Kazimierz Michałowski

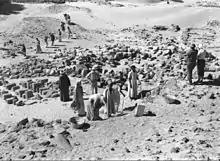
Excavations at Faras

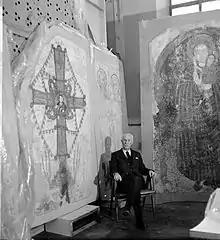
Kazimierz Michałowski in front of wall paintings from Faras, 1960s

Faras, ancient "Pachoras," was a capital city of the Northern Nubian kingdom. In 1961–1964 rescue excavations were performed there, headed by Professor Michałowski. The exploration was part of a larger project, named the Nubian Campaign, managed under the auspices of UNESCO, whose objective was to salvage historical artefacts from flooding by the Nile in connection to the Aswan High Dam development. Ruins of a medieval cathedral church of the bishops of Pachoras were discovered along with religious paintings dating back to the 7th – 13th century. A set of the so-called "frescos from Faras" (actually they are not frescos but paintings executed with tempera paint on dry plaster) comprising more than 150 paintings became one of the greatest and most interesting discoveries of the Nubian Campaign. 67 paintings and fragments of stone decoration from the cathedral as well as other churches and buildings in Faras, epitaphs of local bishops and chaplains and local, artisanal products including pottery are stored in the Faras Gallery in Honour of Professor Kazimierz Michałowski in the National Museum in Warsaw. Remaining historical objects discovered in Faras are contained within the holdings of the National Museum of Sudan in Khartoum.